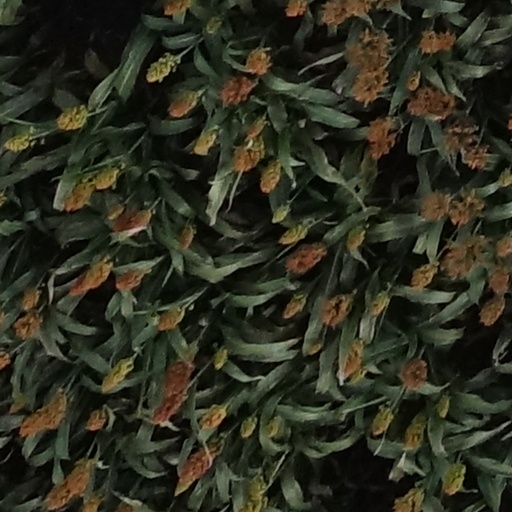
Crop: sorghum